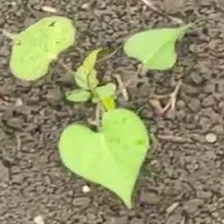
Weed species: Obscure_morning _glory(Ipomoea obscura)